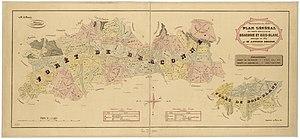
Plan général des forêts domaniales de Braconne et de Bois-blanc aménagées en 1839, par Antoine Bresson, Inspecteur des forêts. Angoulême,1841.